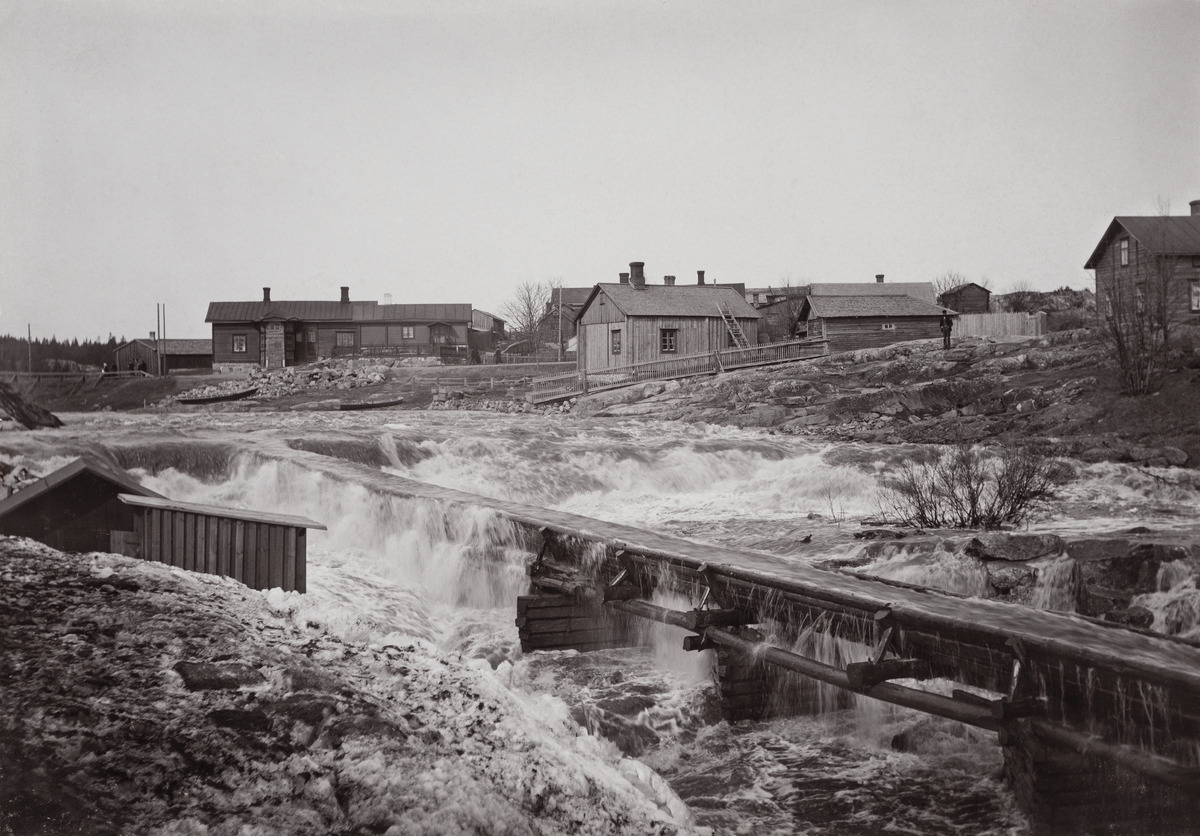
Vantaanjoen suulla olevan Vanhankaupunginkosken itäinen koski ja uittokouru
sisällön kuvaus: Vantaanjoen suulla olevan Vanhankaupunginkosken itäinen koski ja uittokouru. Taustalla puurakennuksia Viikinmäellä. mustavalkoinen
Ajankohta: kuvausaika 1900 -luku alku
Paikka: Suomi, Uusimaa, Helsinki, Vanhakaupunki Helsinki, Vanhankaupunginkoski
Aiheet: joet, kosket, virtavedet, uitto, puurakennukset, kalliot